Pasadena (TV series)

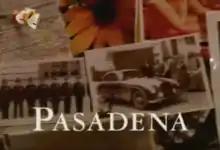

Pasadena is an American primetime soap opera that originally aired on Fox from September to November 2001.